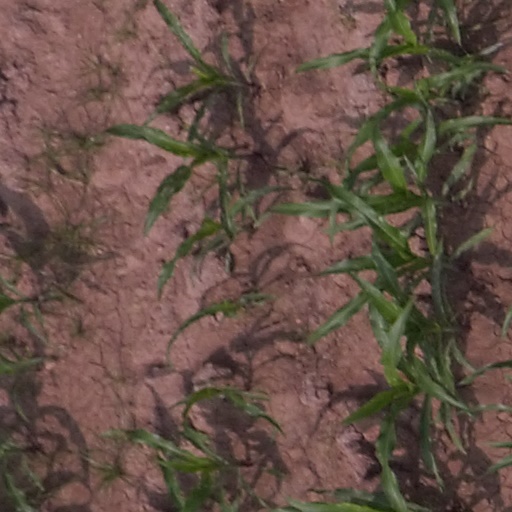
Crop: maize; corn